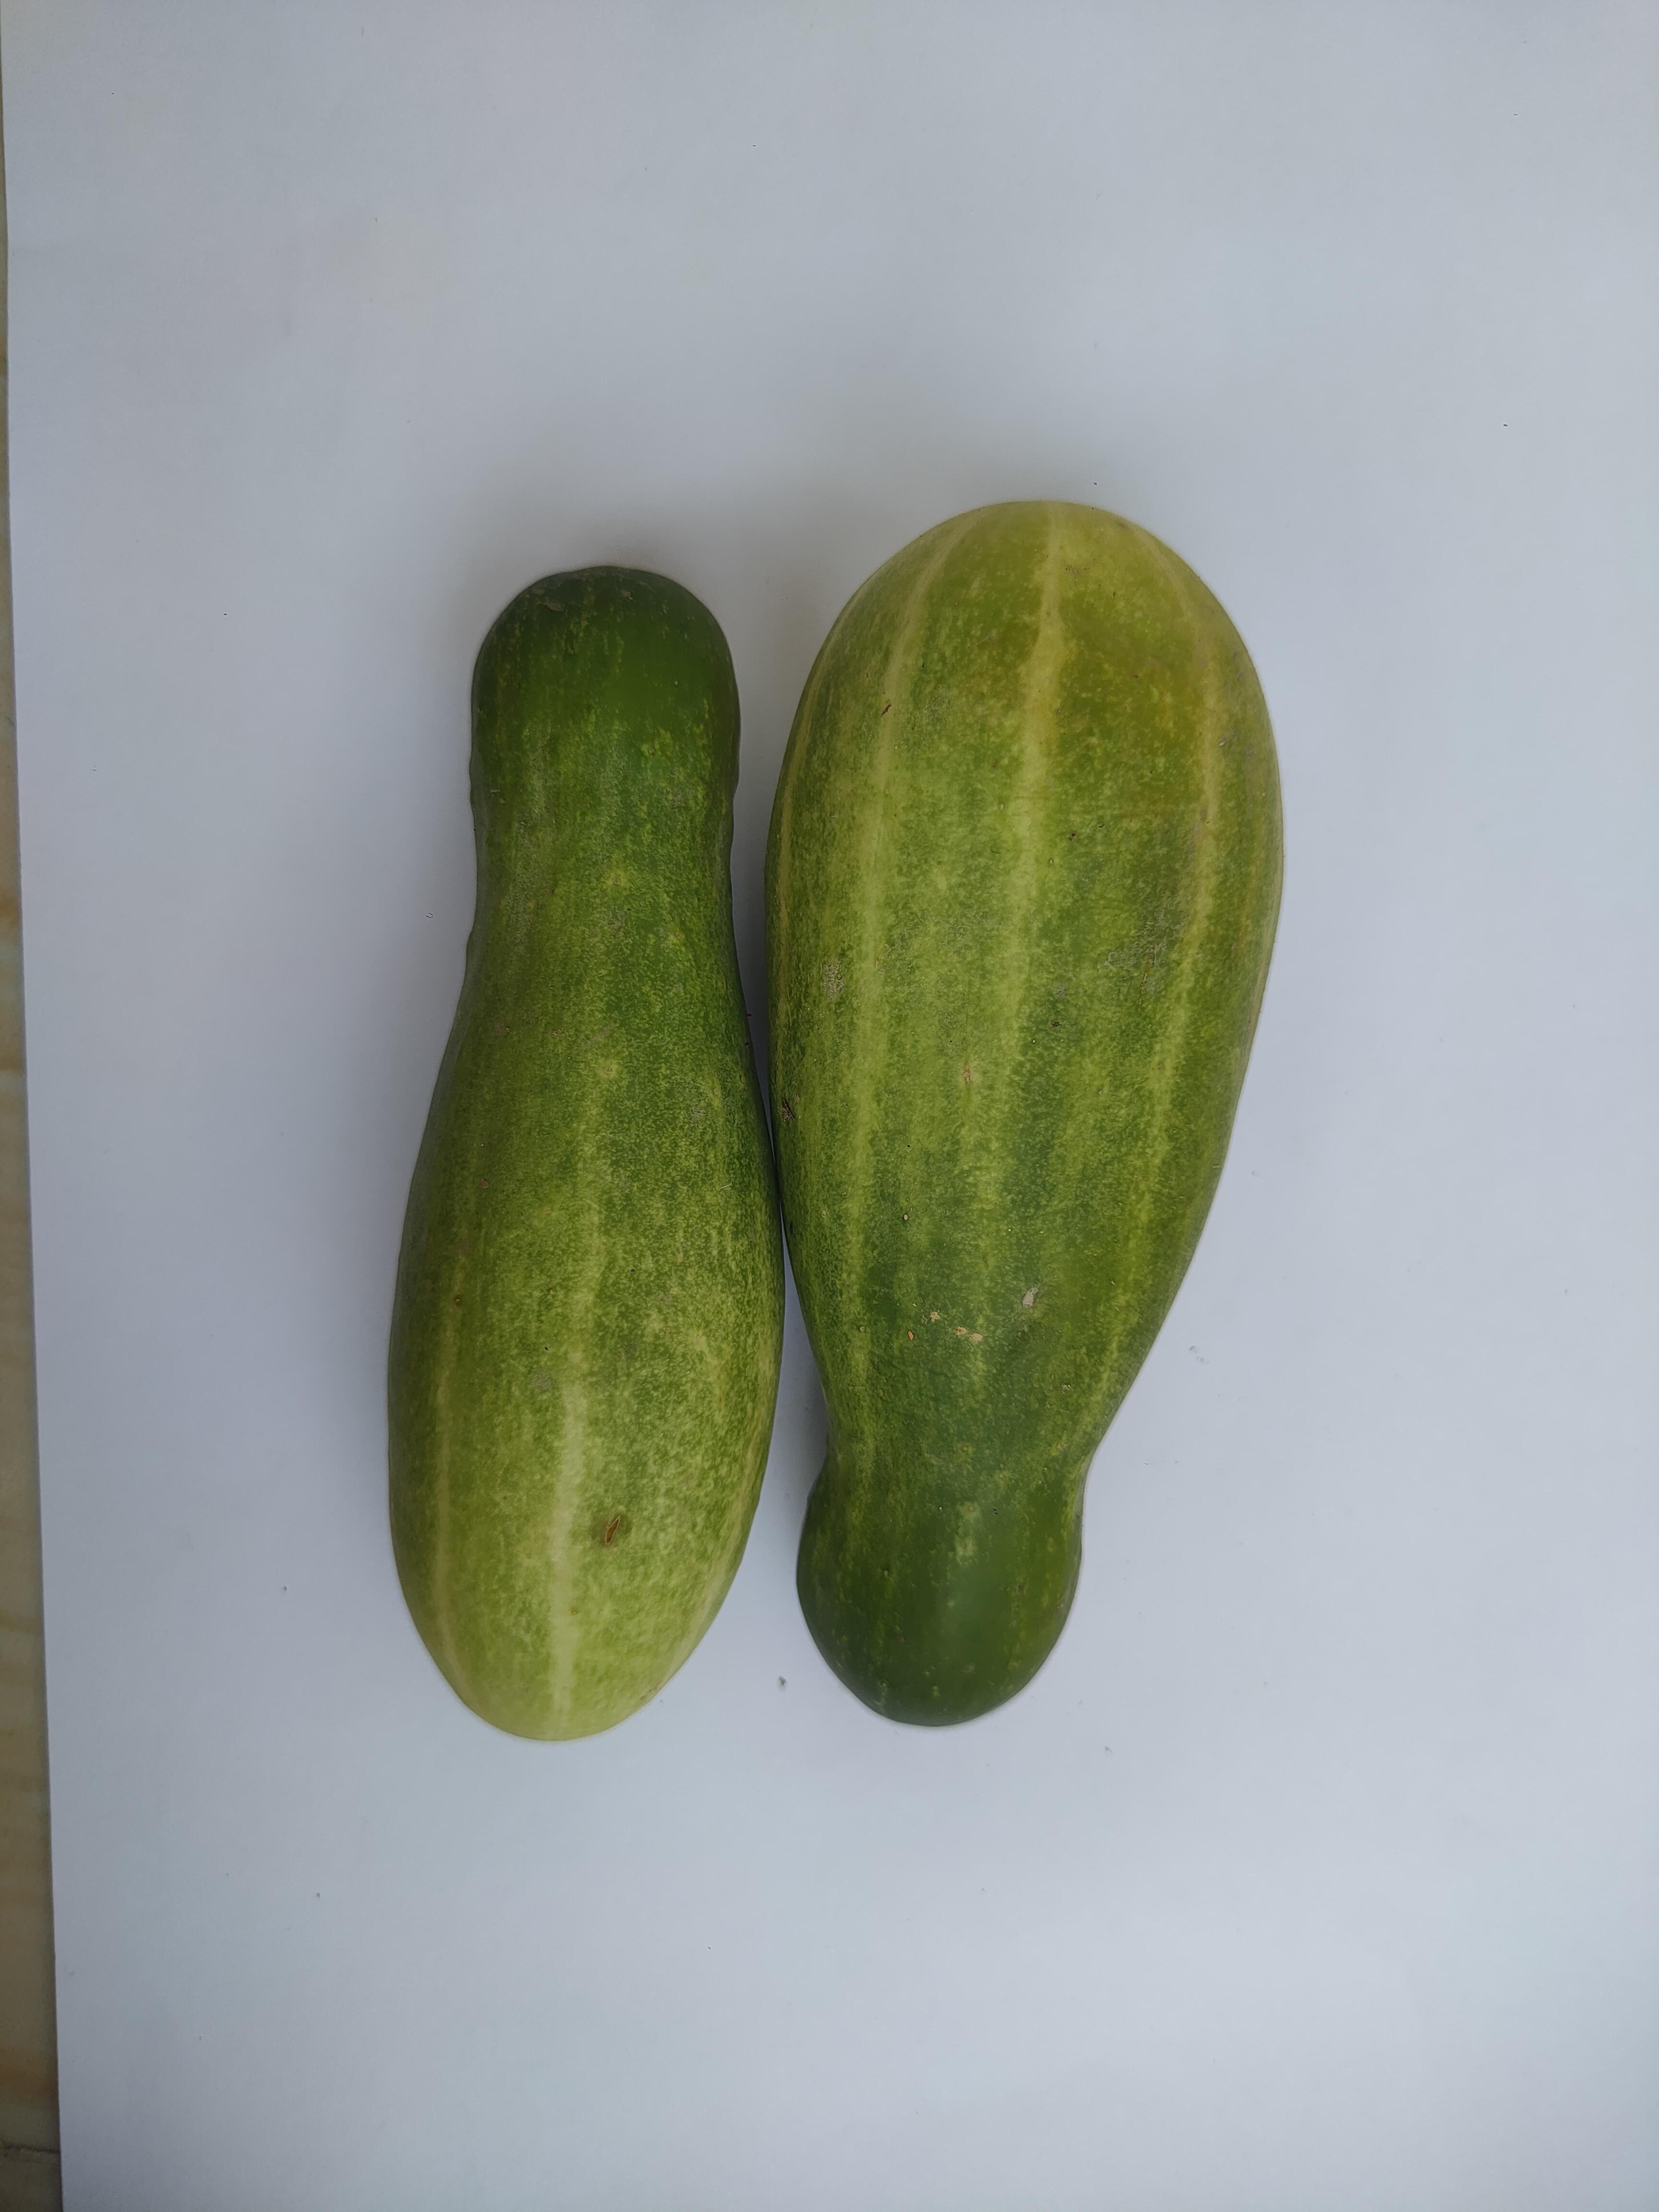
Label: Cucumber